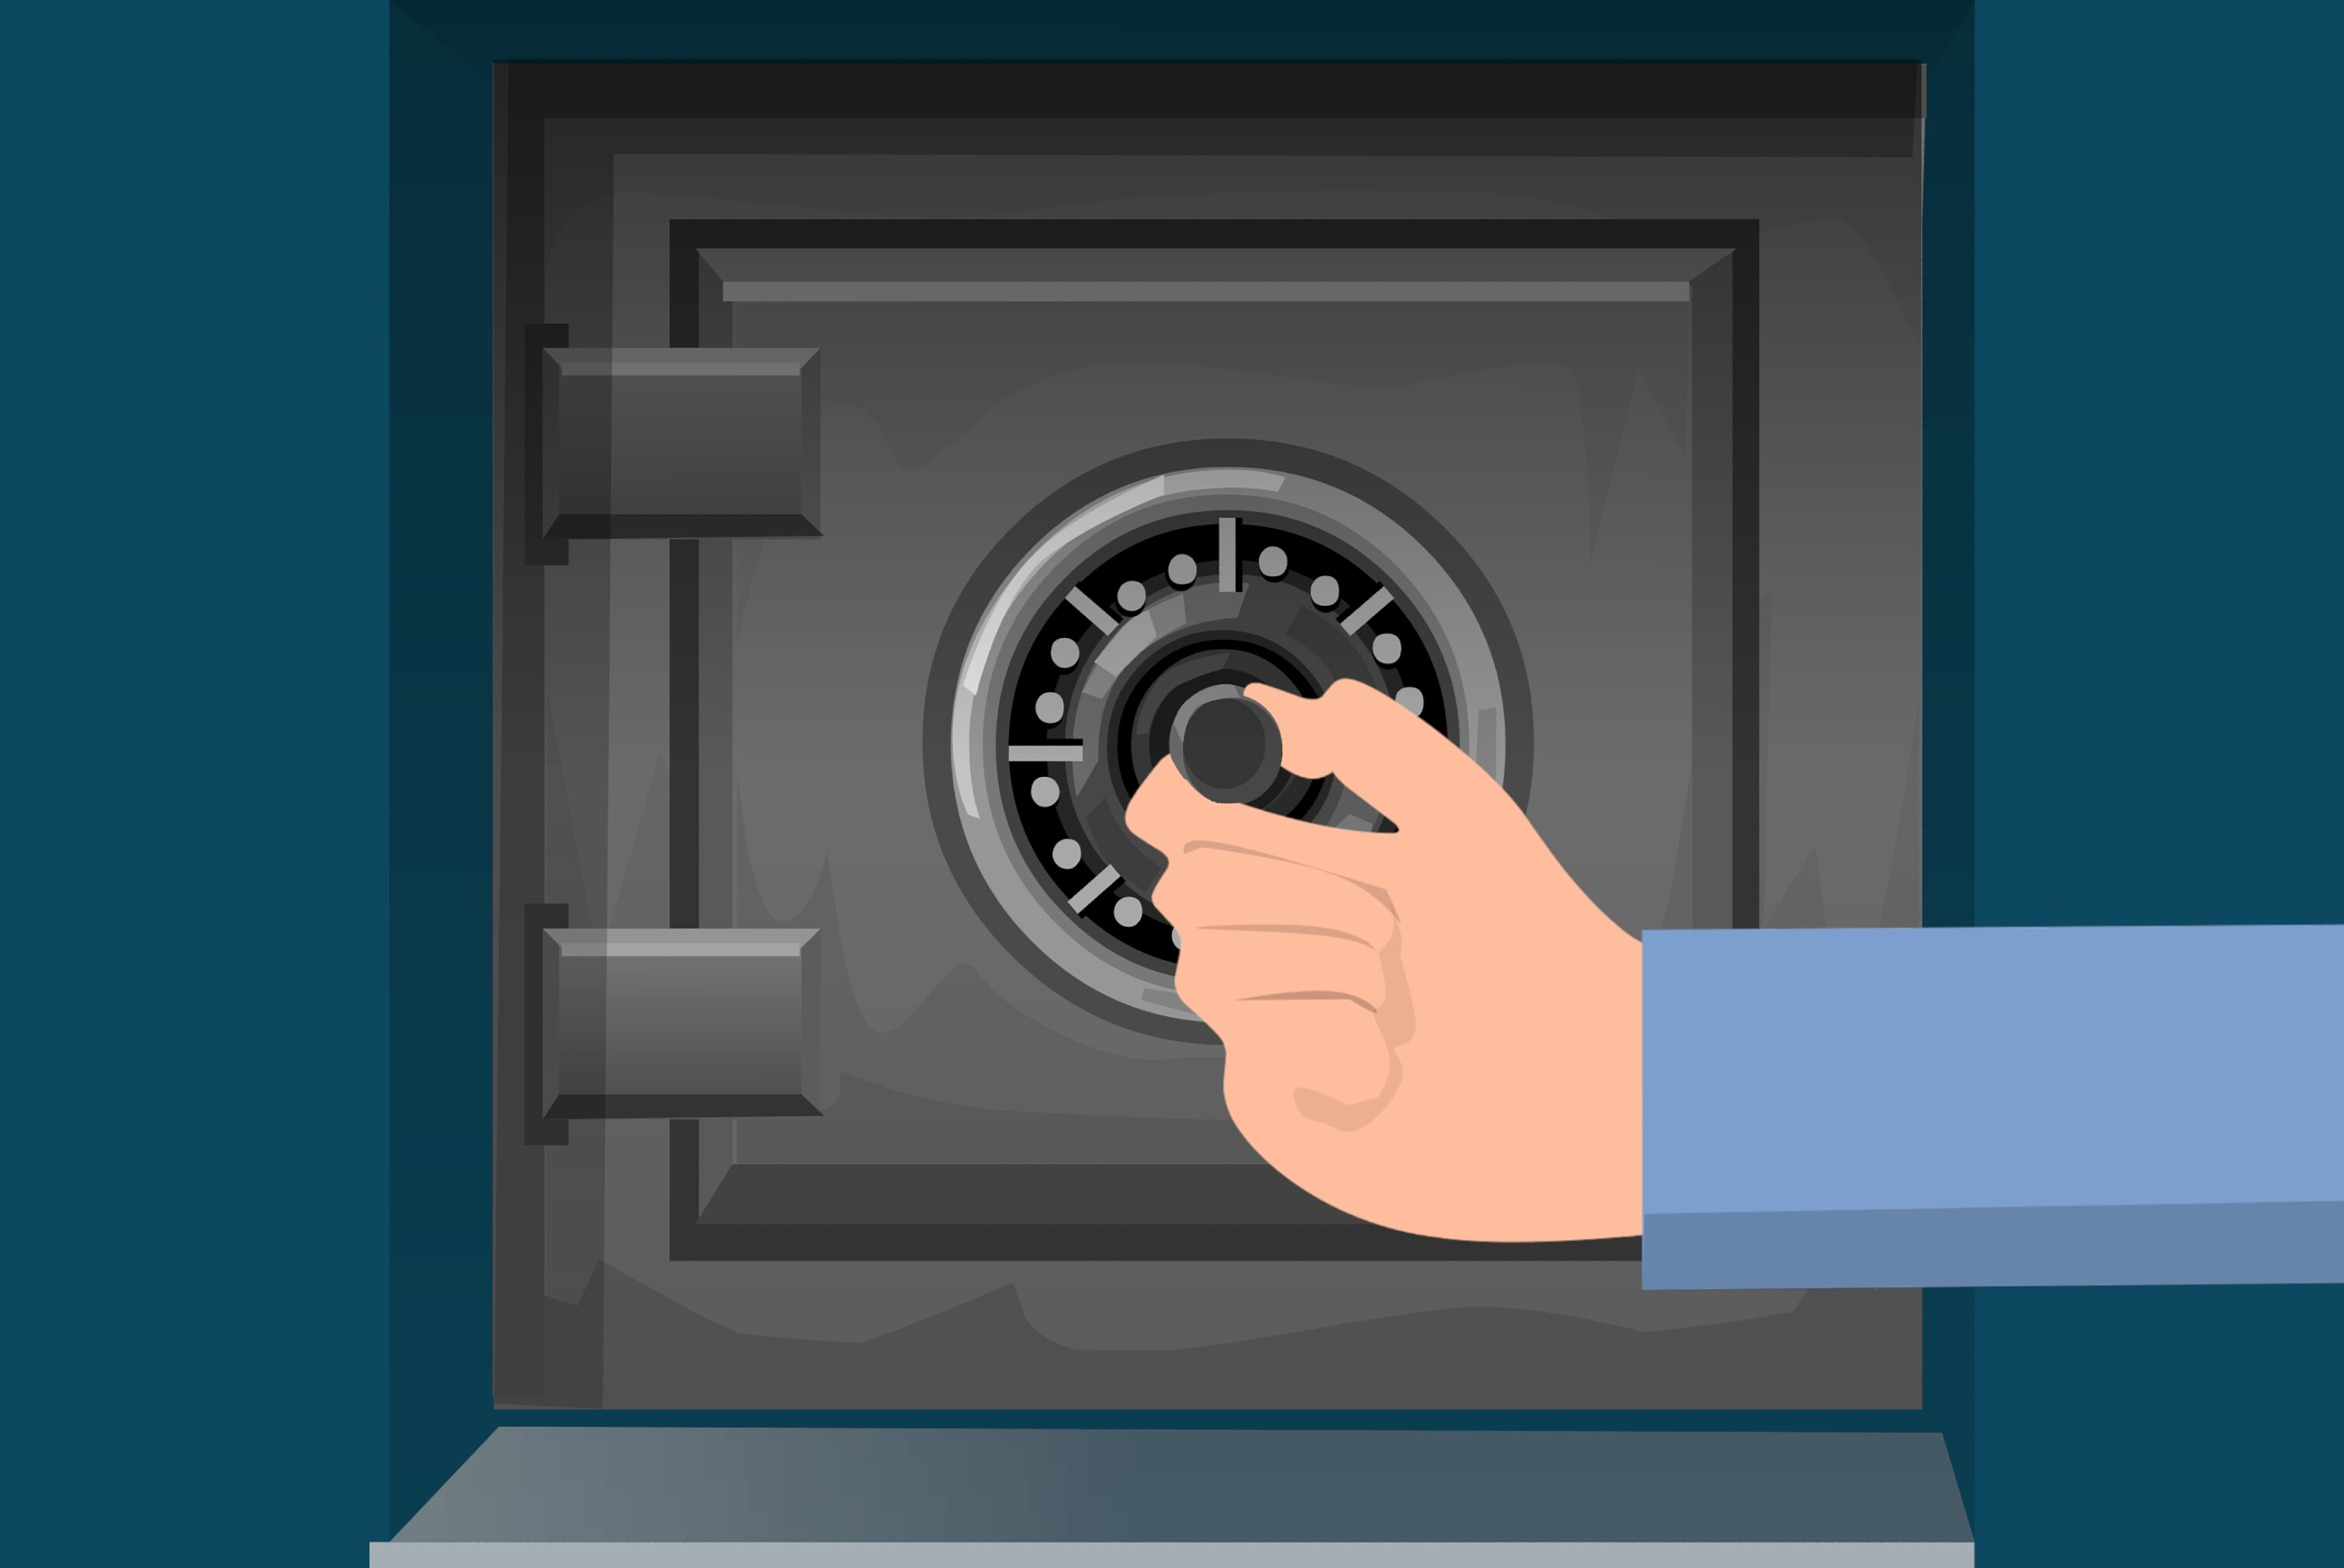
safe, money, dial, hand, box, secure, secret, valuable, unlock, protection, financial, hidden, combination, door, closed, code, heavy, locked, metal, numbers, safety, security, steel, thief, vault, product, font, technology, angle, graphics